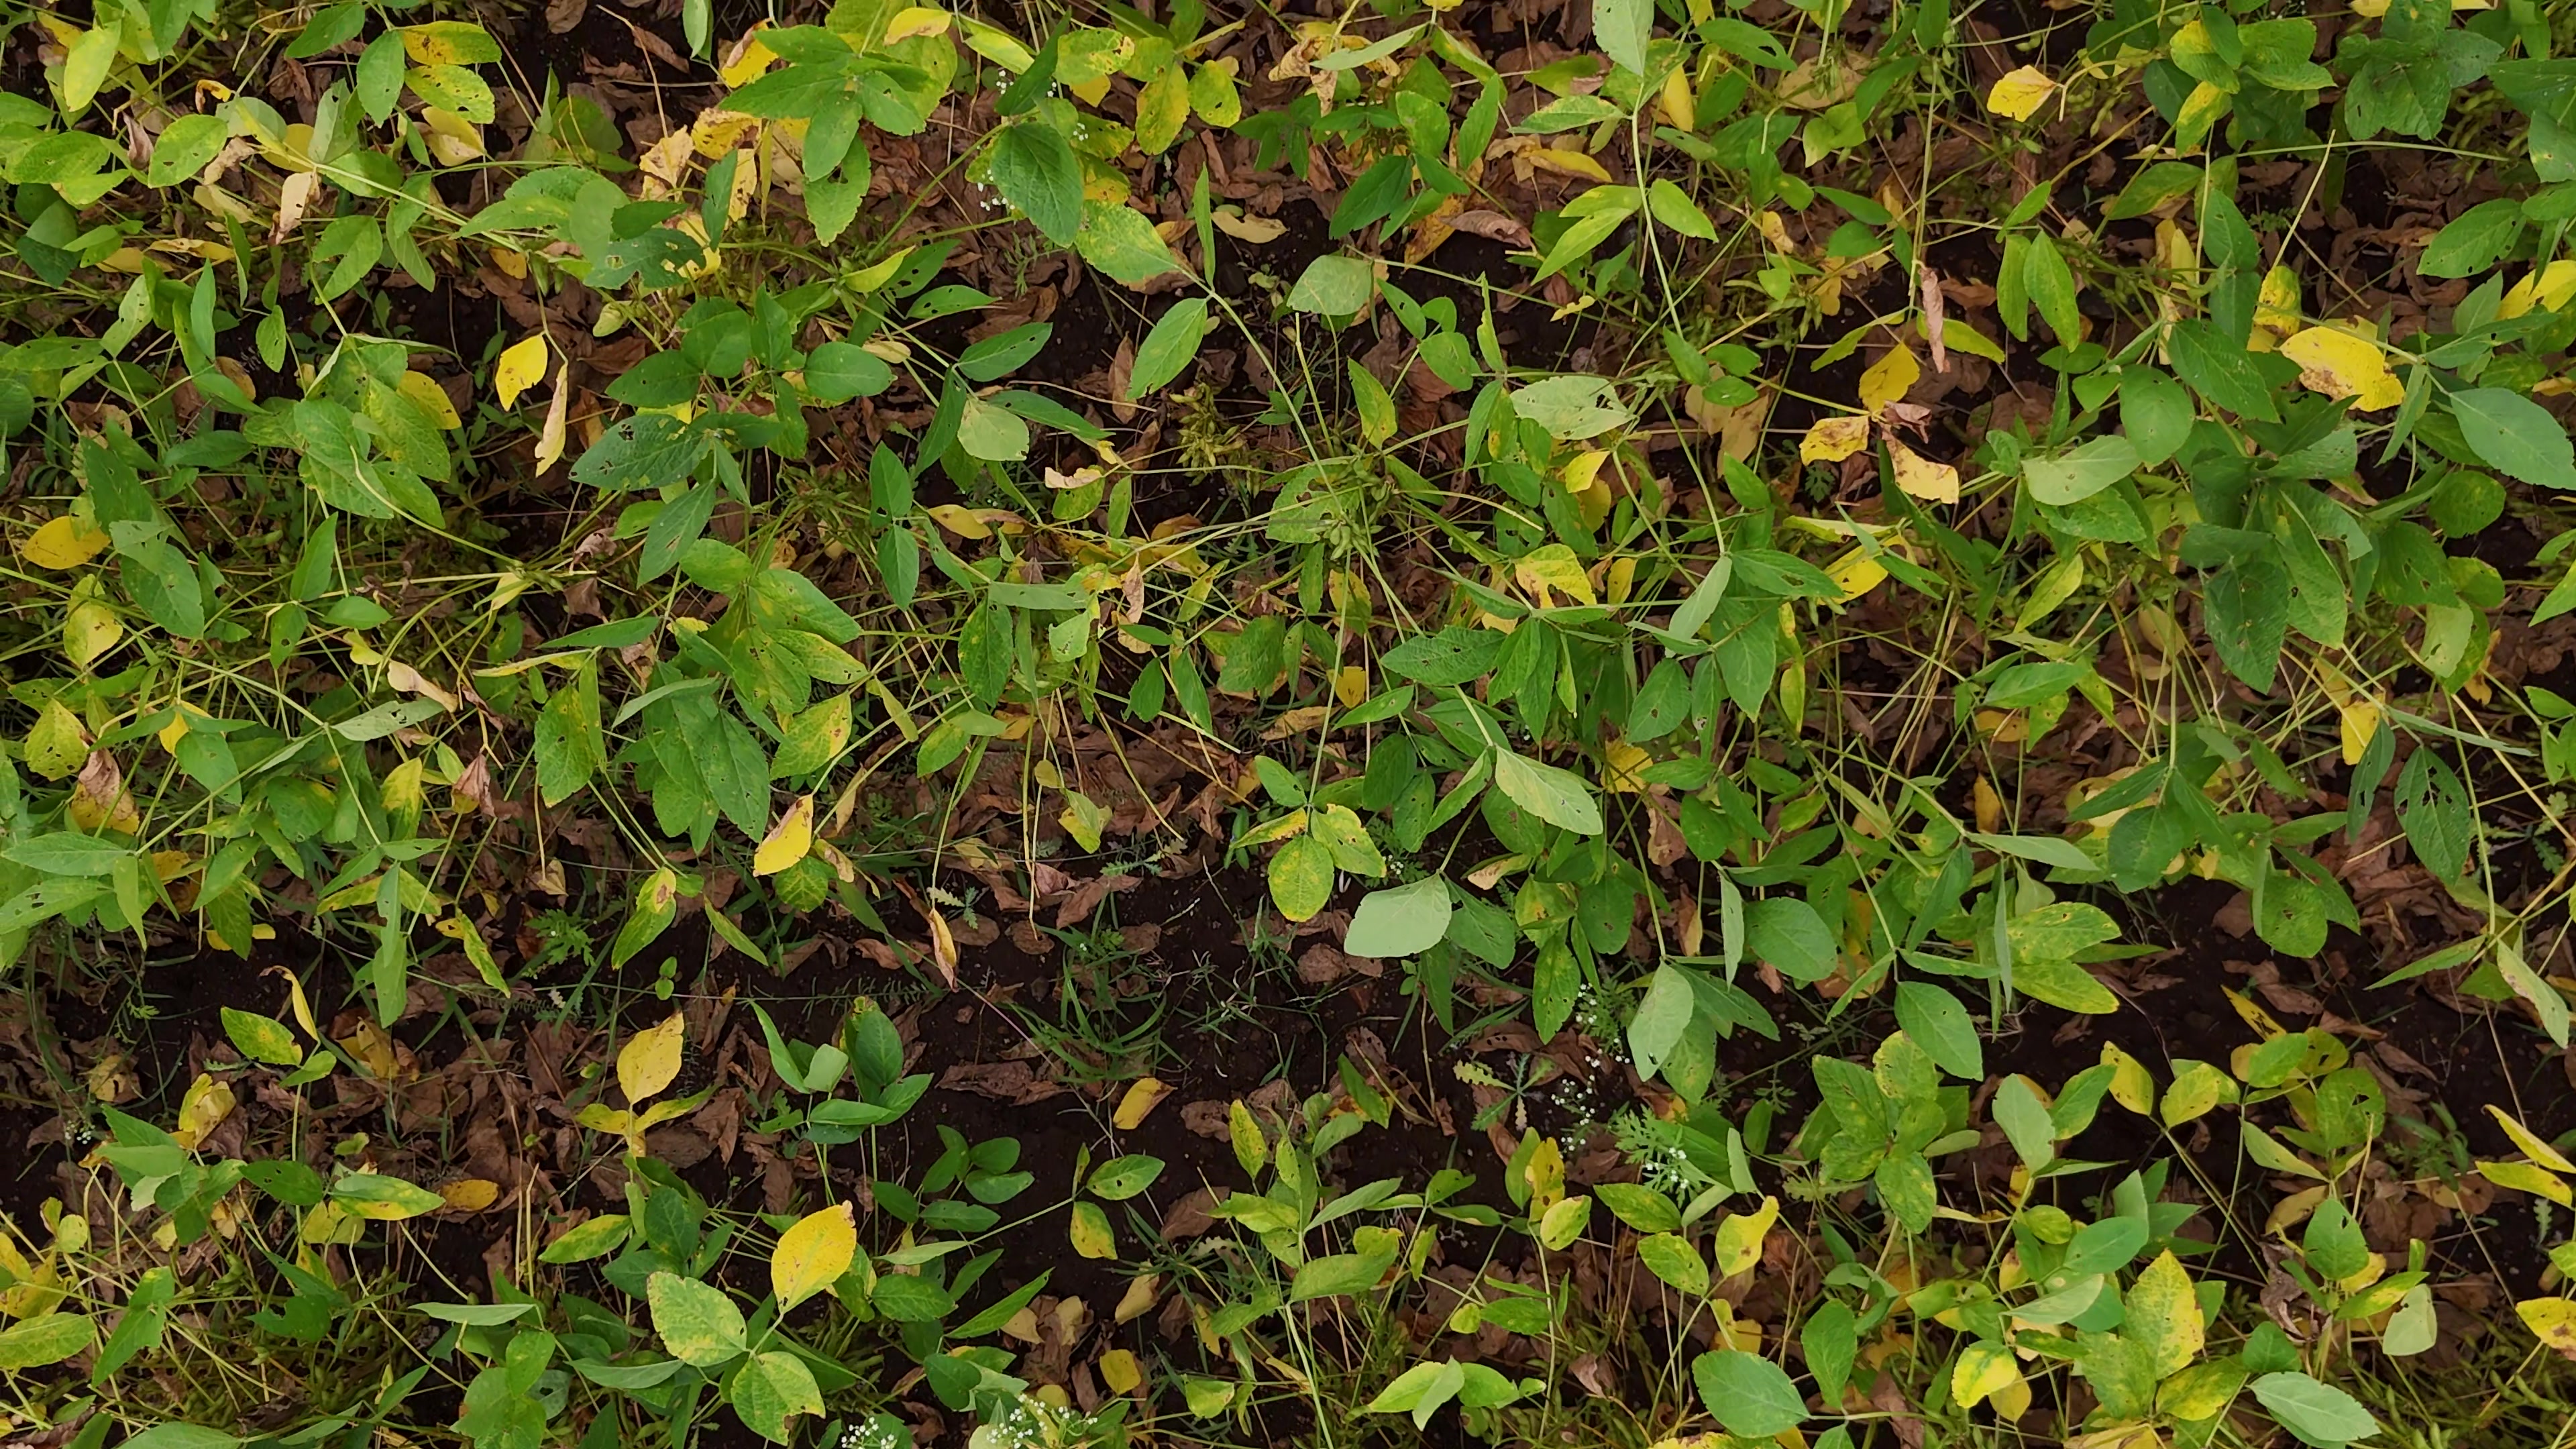
Label: Rust